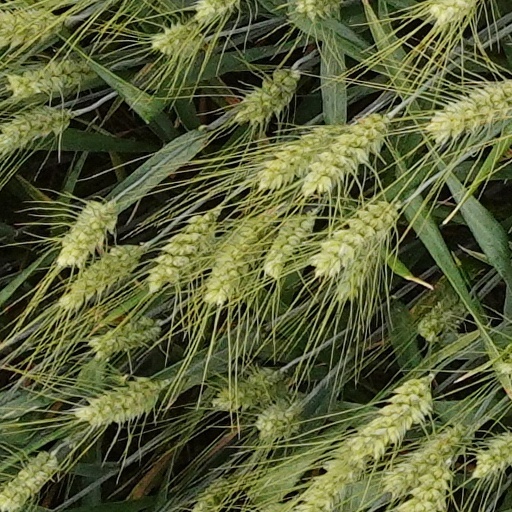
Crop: wheat